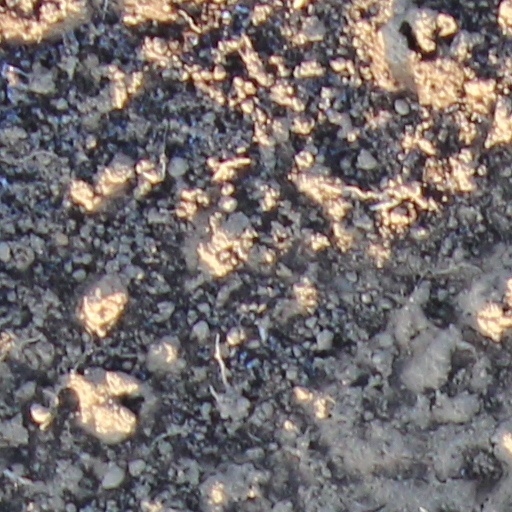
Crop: wheat